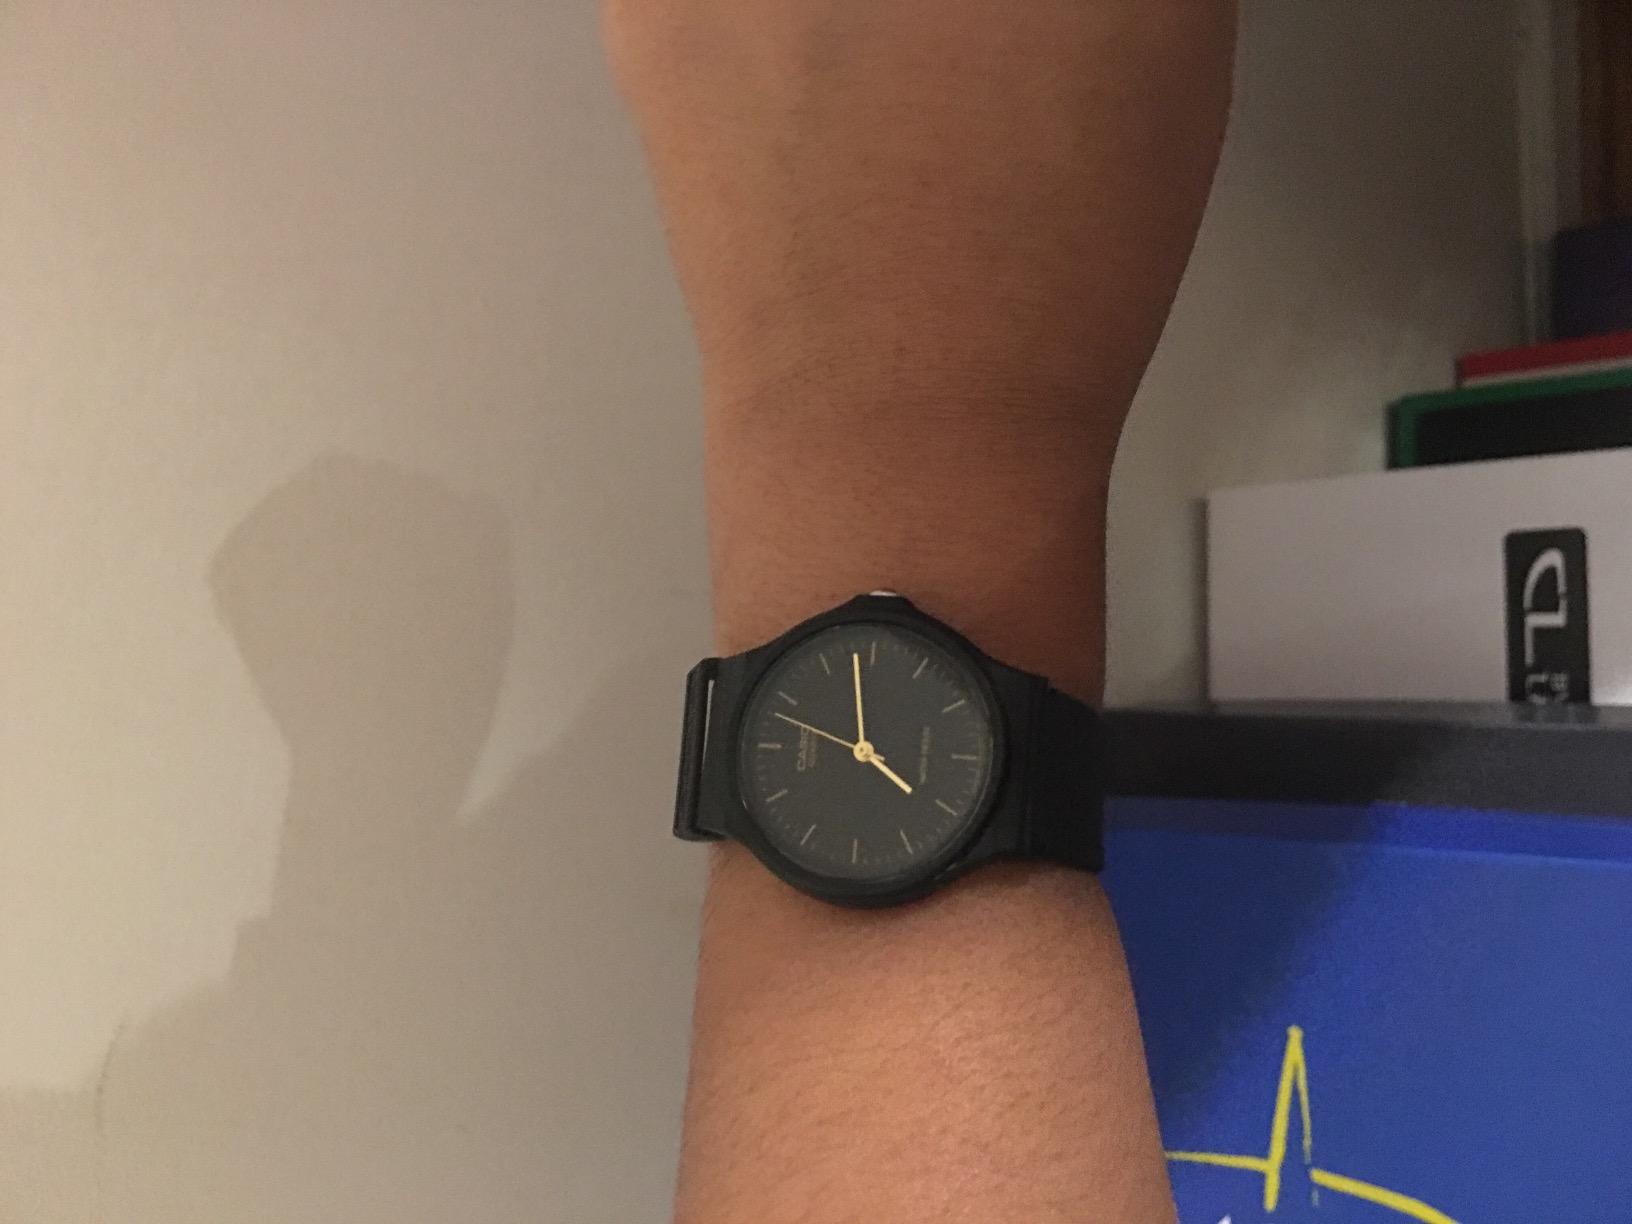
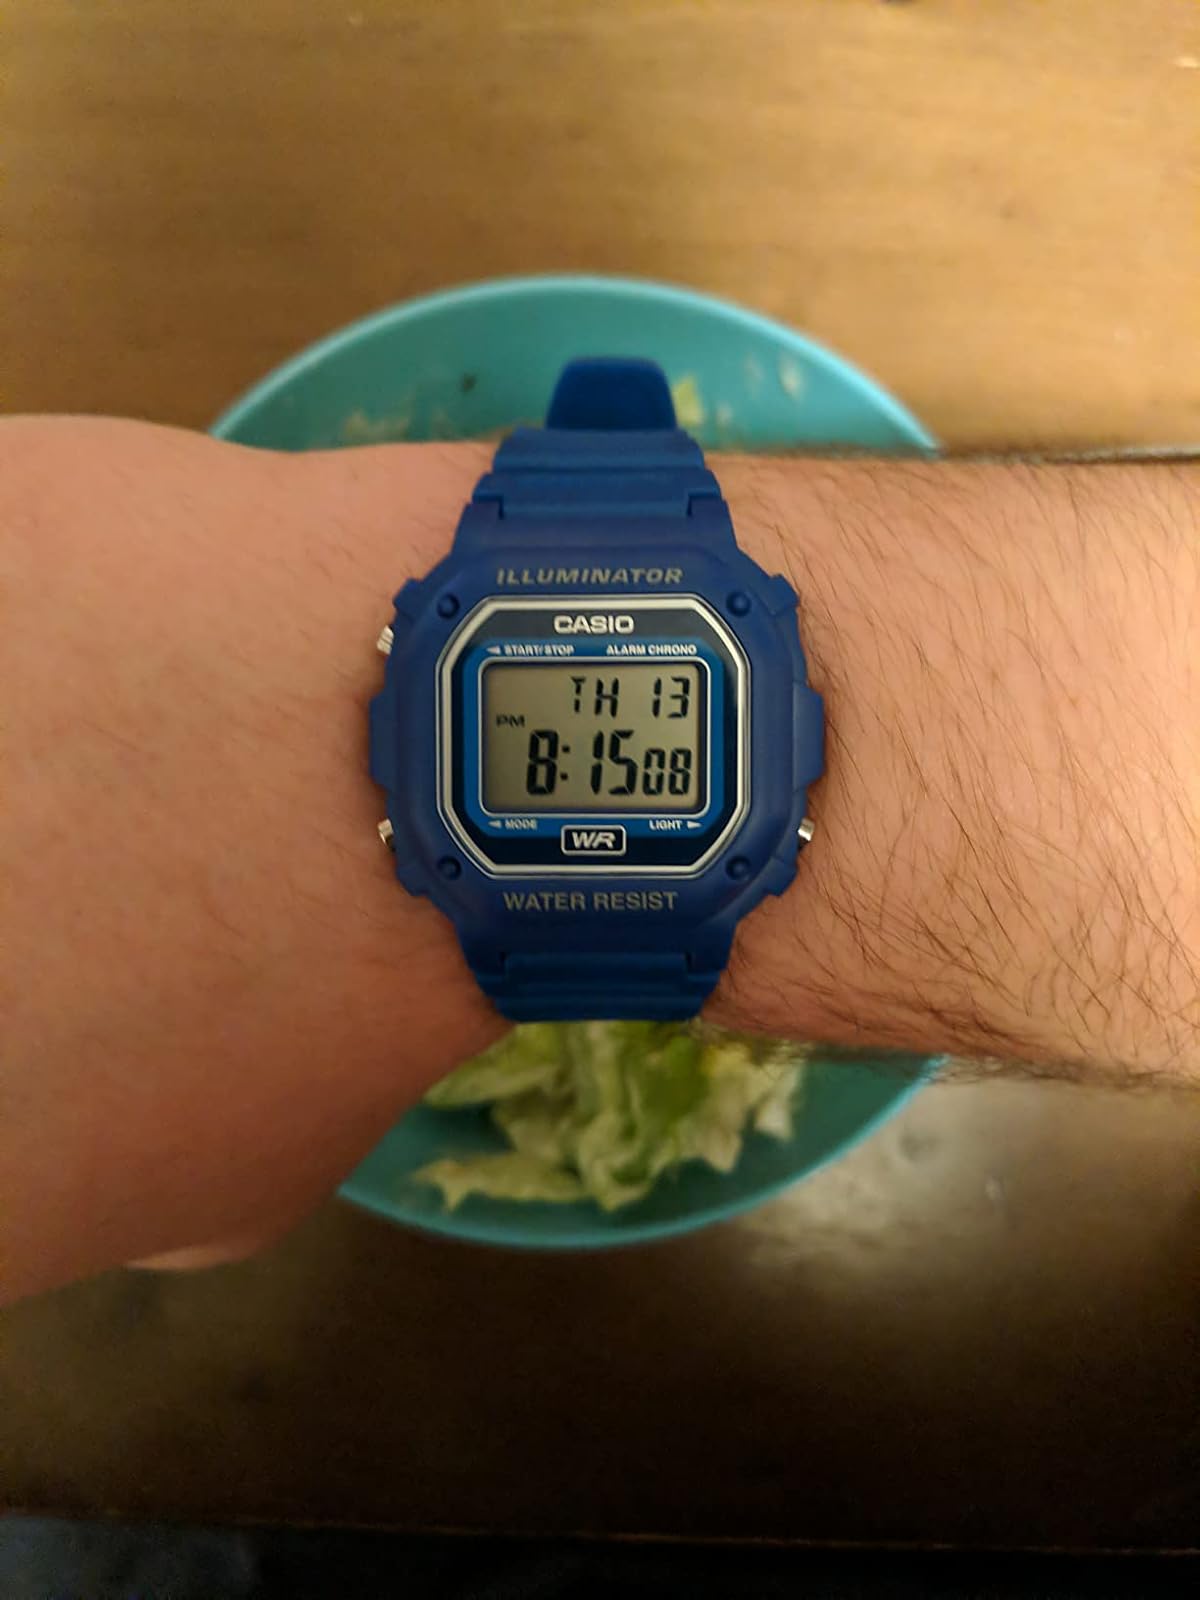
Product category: accessories_watch
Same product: no